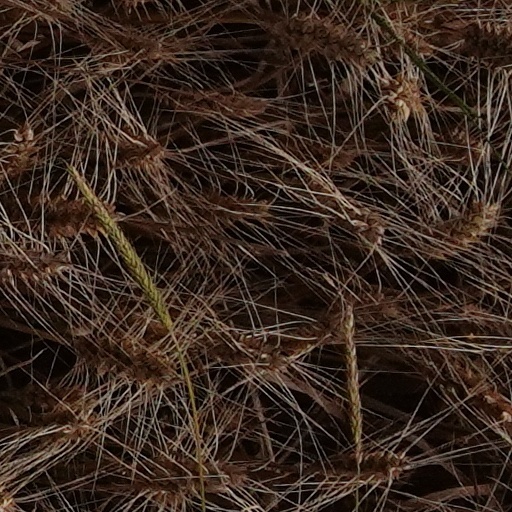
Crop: wheat